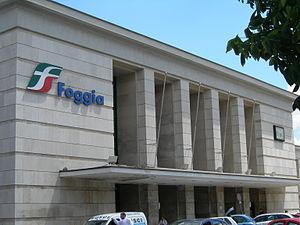
Centostazioni S.p.A. est une société du groupe FS Chemins de fer italiens créée pour réhabiliter, valoriser et gérer 103 gares ferroviaires italiennes du réseau RFI S.p.A..